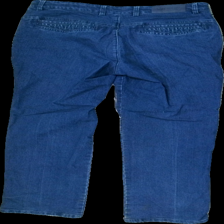
View: back
Type: Jeans
Category: Ladies
Brand: Missing
Colors: Blue
Material: 100% Viscose
Cut: Regular
Trend: Denim
Price range: 50-100
Recommended usage: Reuse
Description: Regular blue jeans